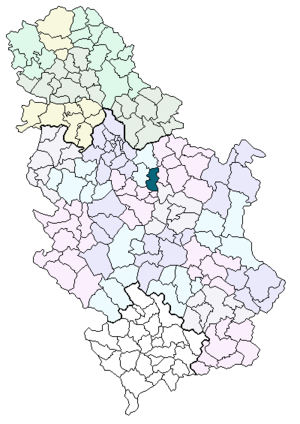
Velika Plana est une ville et une municipalité de Serbie situées dans le district de Podunavlje. Au recensement de 2011, la ville comptait 16 078 habitants et la municipalité dont elle est le centre 40 578.